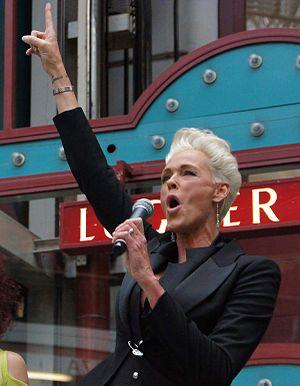
Brigitte Nielsen, née le 15 juillet 1963 à Rødovre au Danemark, est une actrice, chanteuse, mannequin et productrice de films danoise.